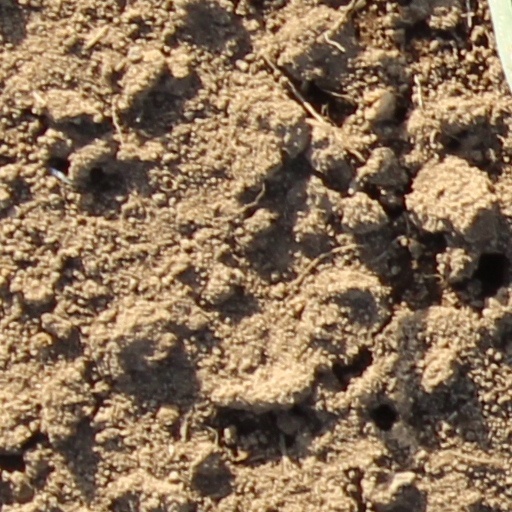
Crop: wheat